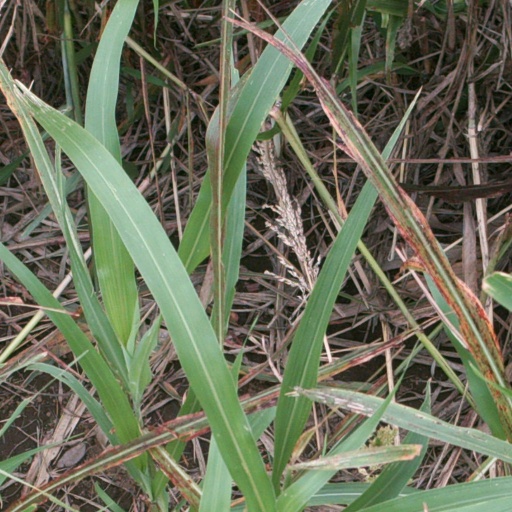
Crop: sorghum